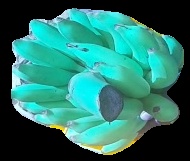
Variety: elakki-bale
Grade: grade2